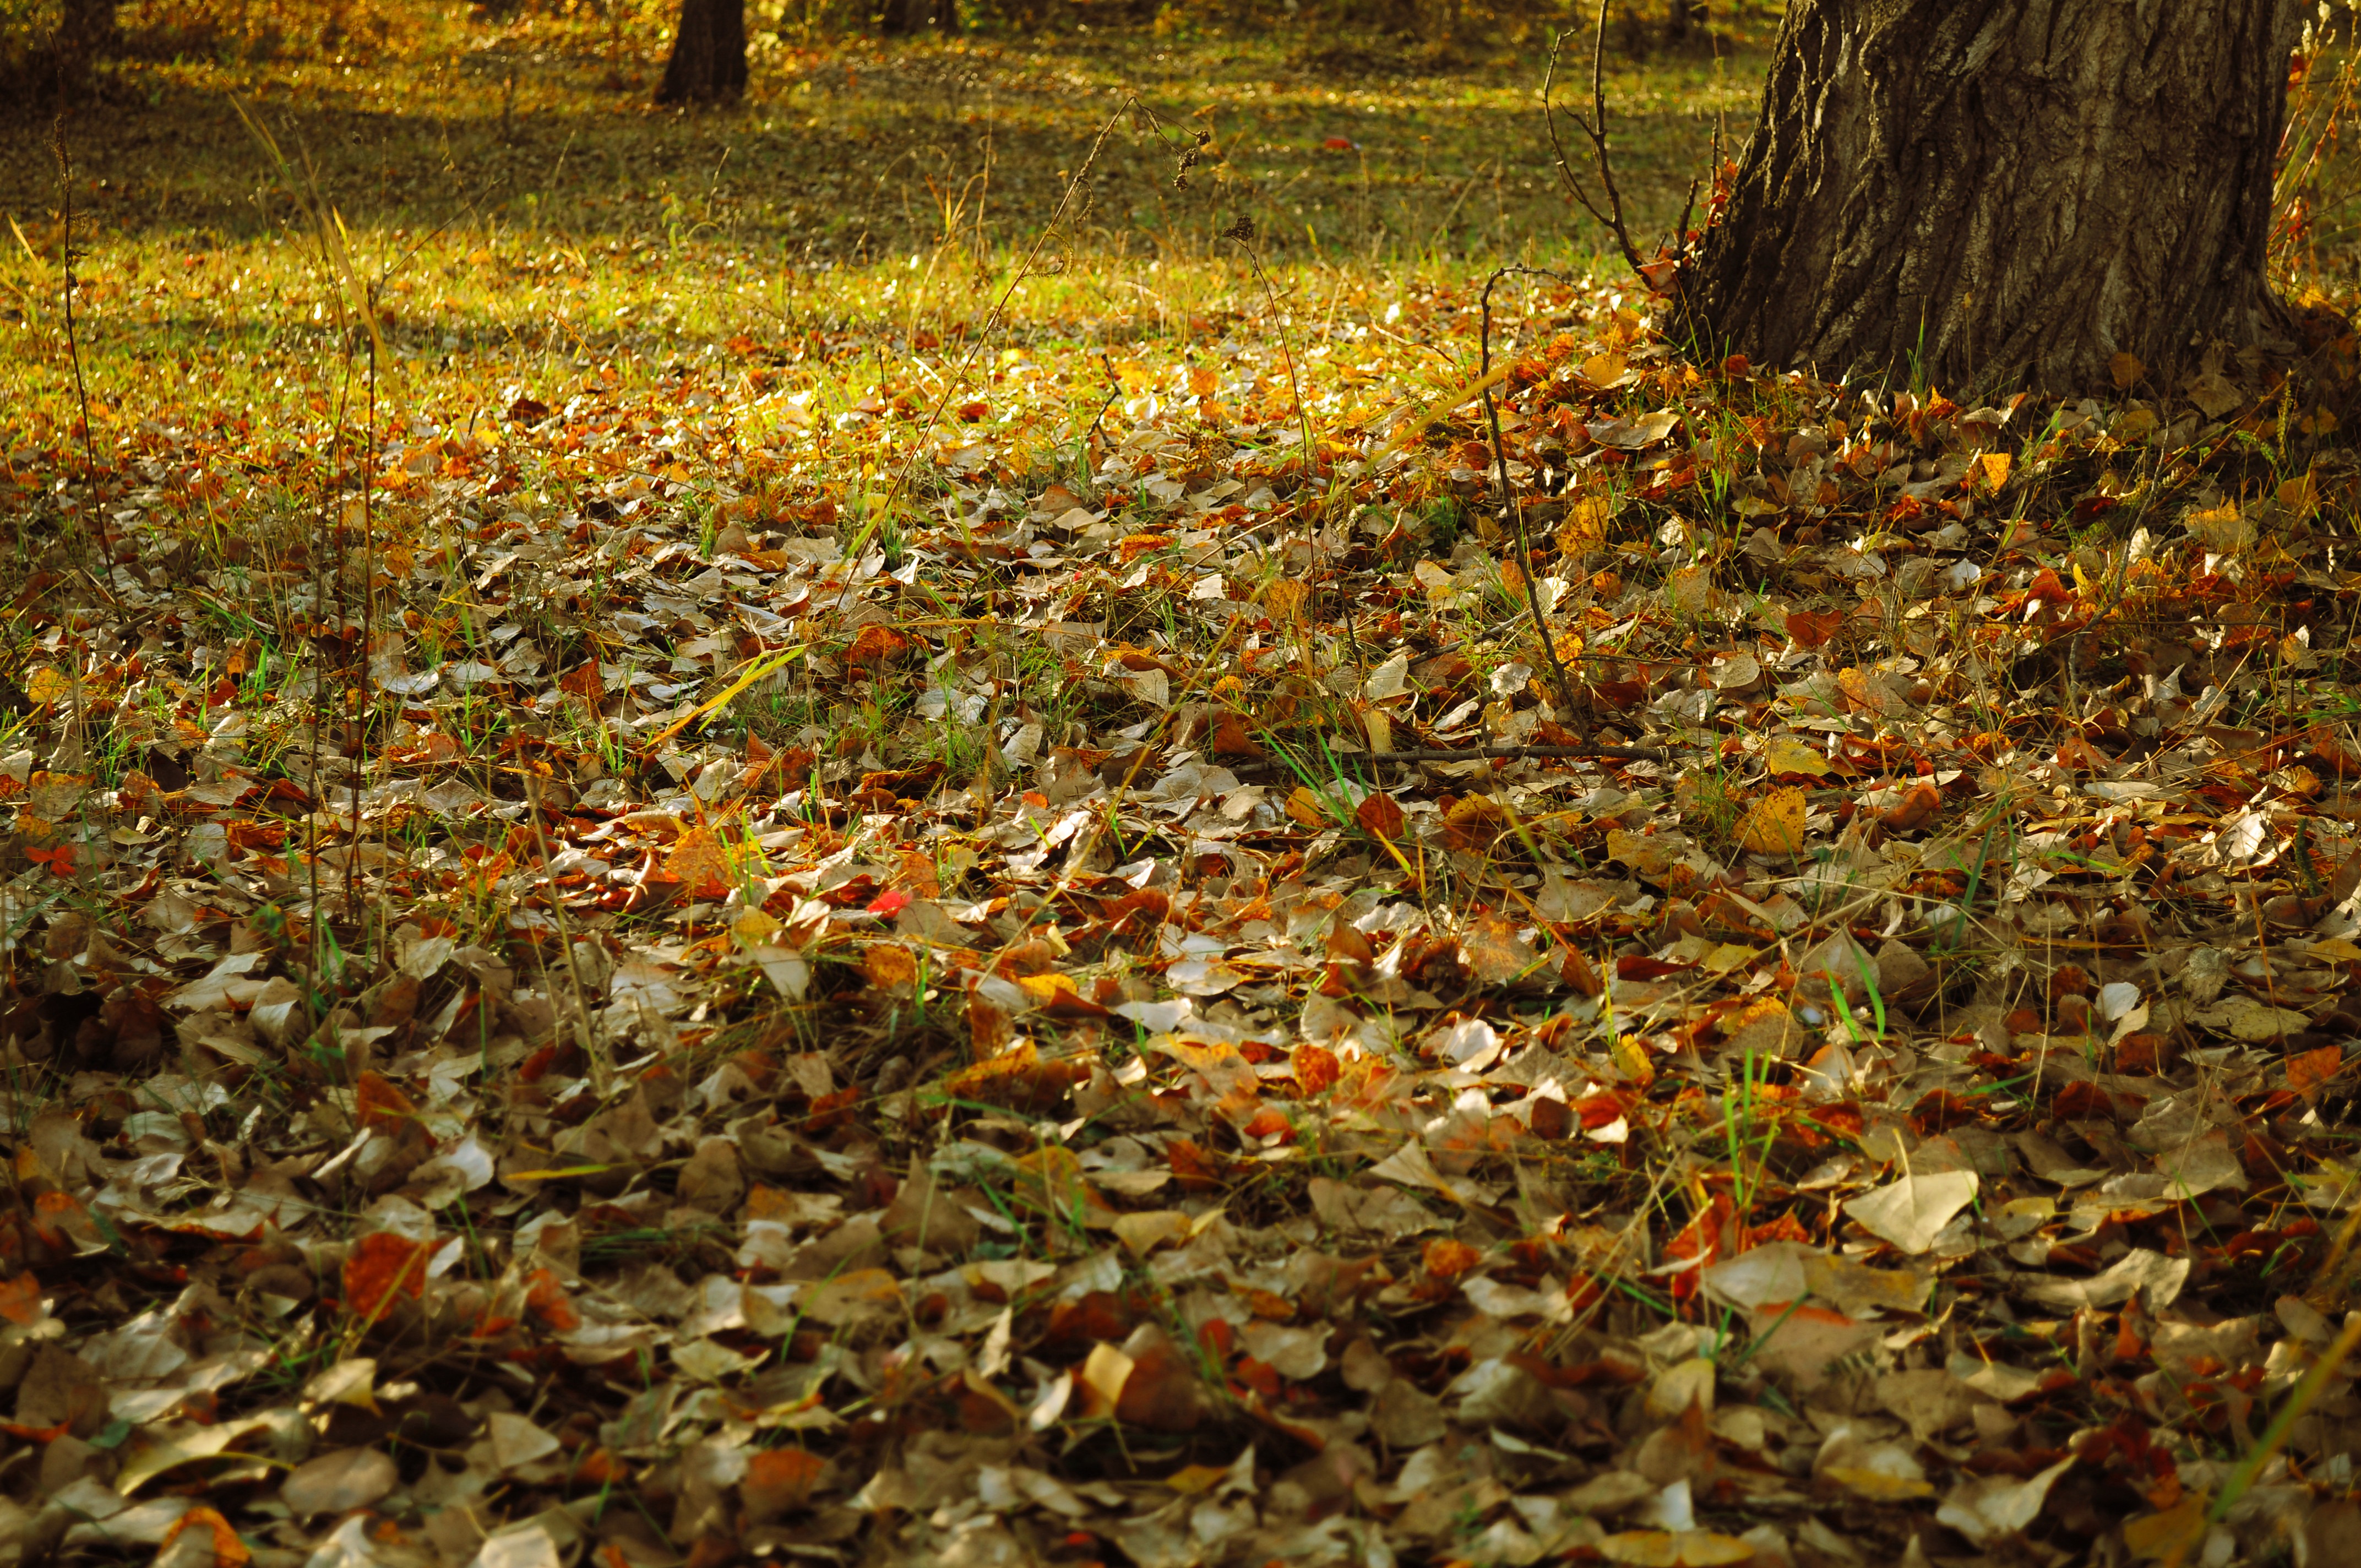
landscape, tree, forest, plant, sunlight, leaf, flower, autumn, soil, season, plants, trees, leaves, deciduous, woodland, habitat, ecosystem, woody plant